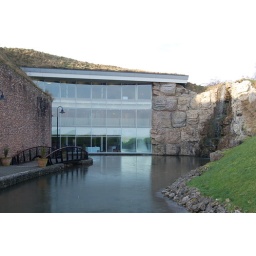
The back of the Rheged centre near Penrith showing it's green roof